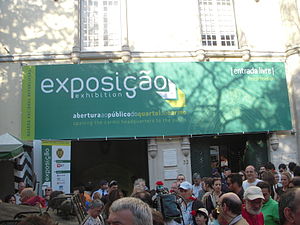
Largo do Carmo
Nationalgardens oprindelige hovedkvarter, der i dag er museum.
Largo do Carmo i Lissabon, Portugal, den 25. april 2013, 39-årsdagen for nellikerevolutionen, som fandt sted her på pladsen i 1974.
Largo do Carmo er en mindre plads i bydelen Chiado i det centrale Lissabon, Portugals hovedstad. I midten af pladsen står Chafariz do Carmo fra 1771, omkranset af jacarandatræer, der giver skygge til hele torvet.